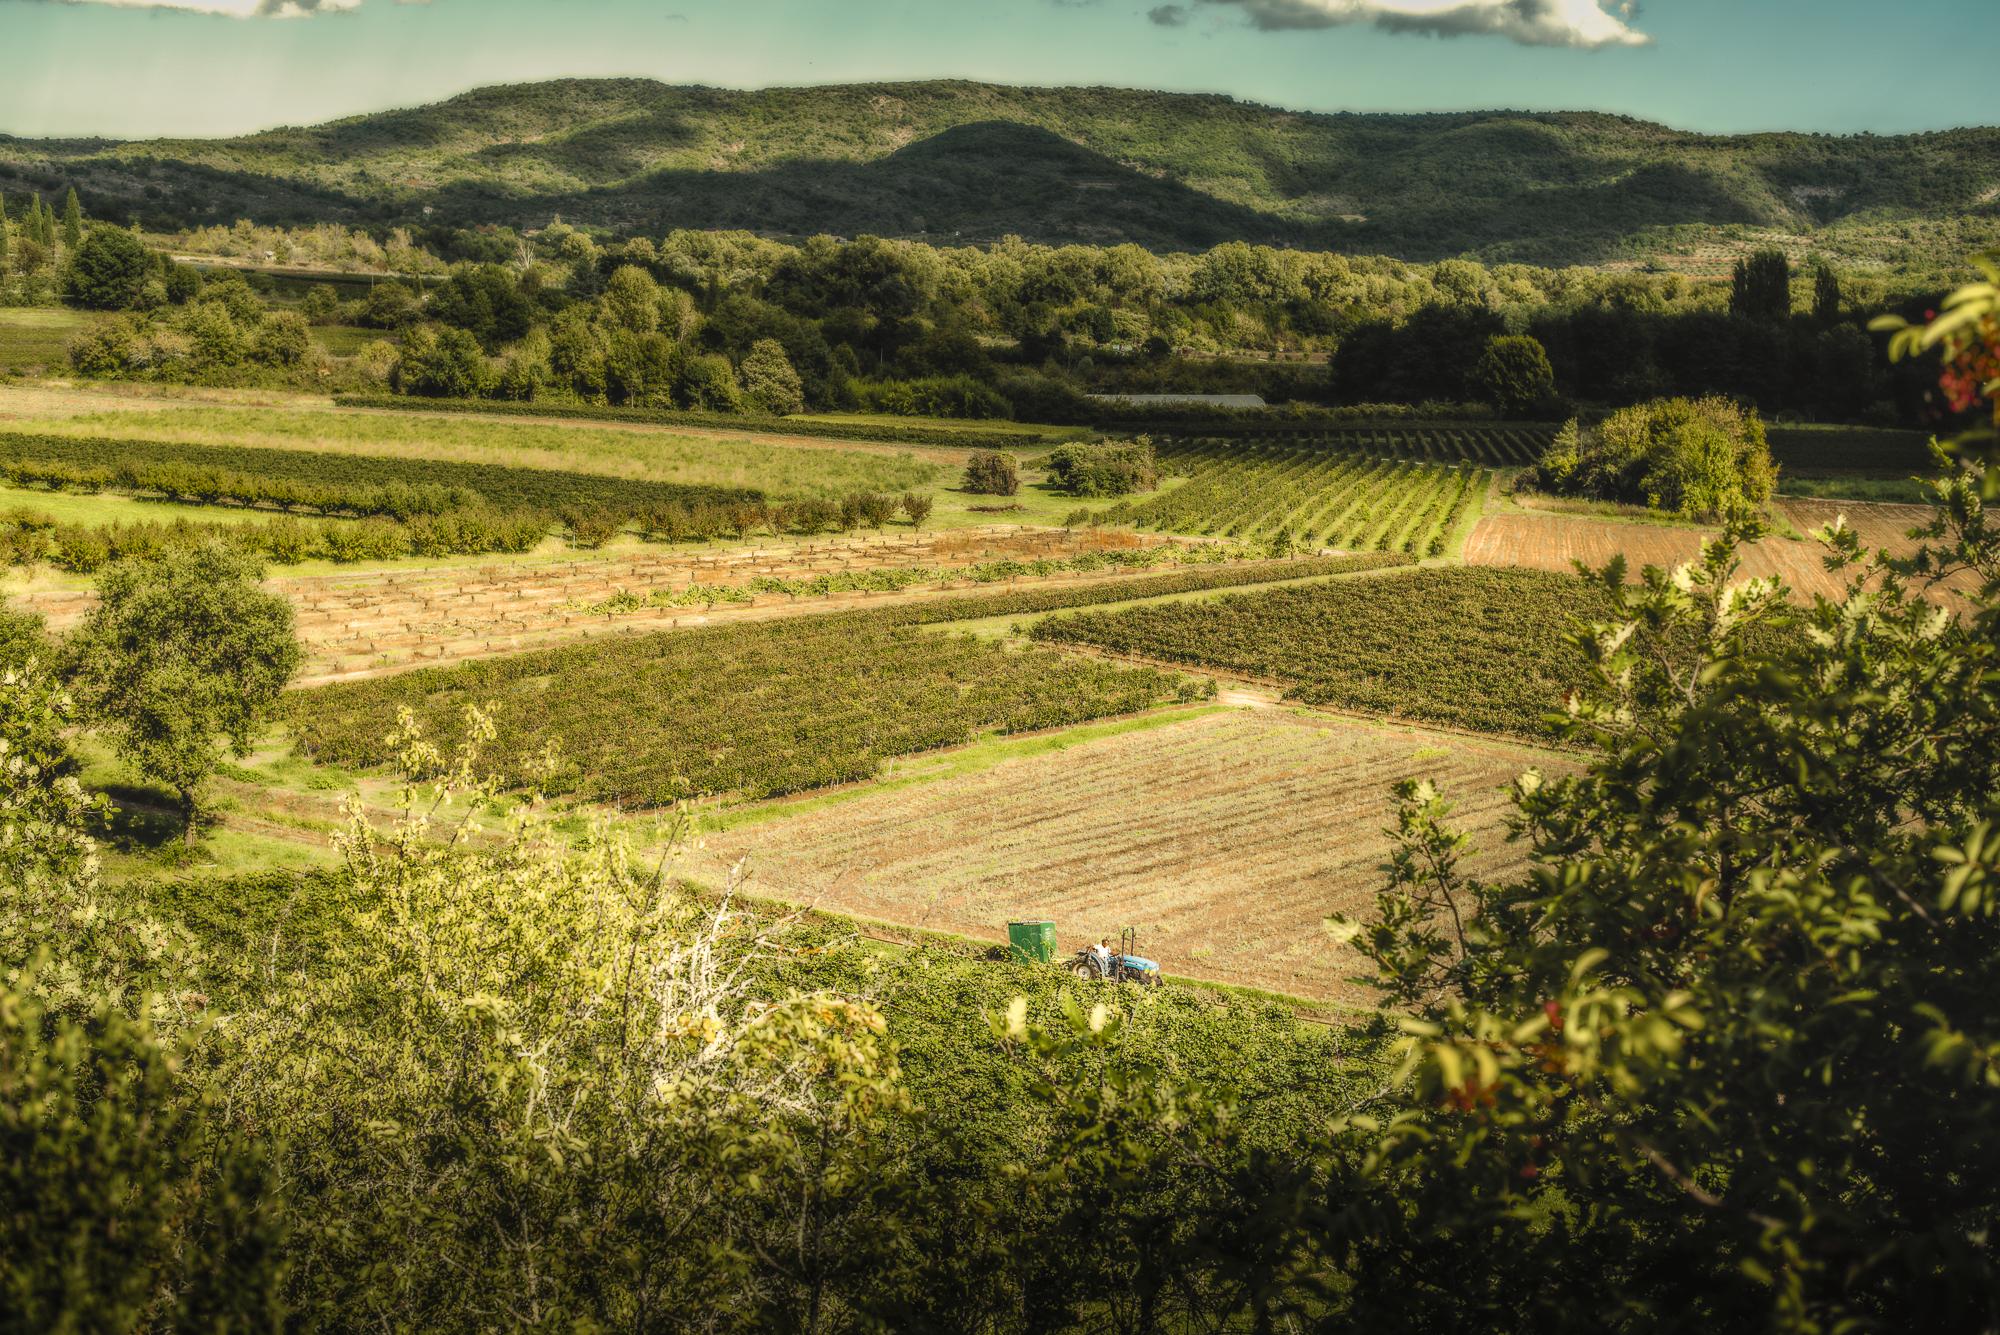
landscape, nature, vineyard, field, farm, lawn, meadow, hill, flower, valley, village, europe, pasture, scenery, soil, nikon, agriculture, garden, plain, paysage, grassland, shrub, plantation, plateau, srnit, paisible, culture, scene, nikkor, d750, estate, quiet, ardche, vignes, tranquilit, calme, curuyann, serein, rgion, typique, paeceful, pradons, tracteur, rural area, paddy field